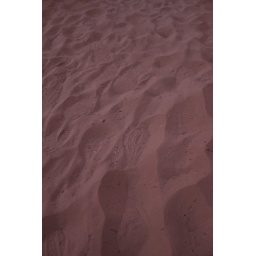
Near Pinetree Arch. The sand doesn't get in your shoes like it does in Sand Dune Arch.